List of ambassadors of the United States to Israel

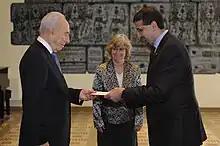
Ambassador Daniel B. Shapiro presents his credentials to President Shimon Peres, August 3, 2011

The United States ambassador to Israel is the official representative of the president of the United States to the head of state of Israel.